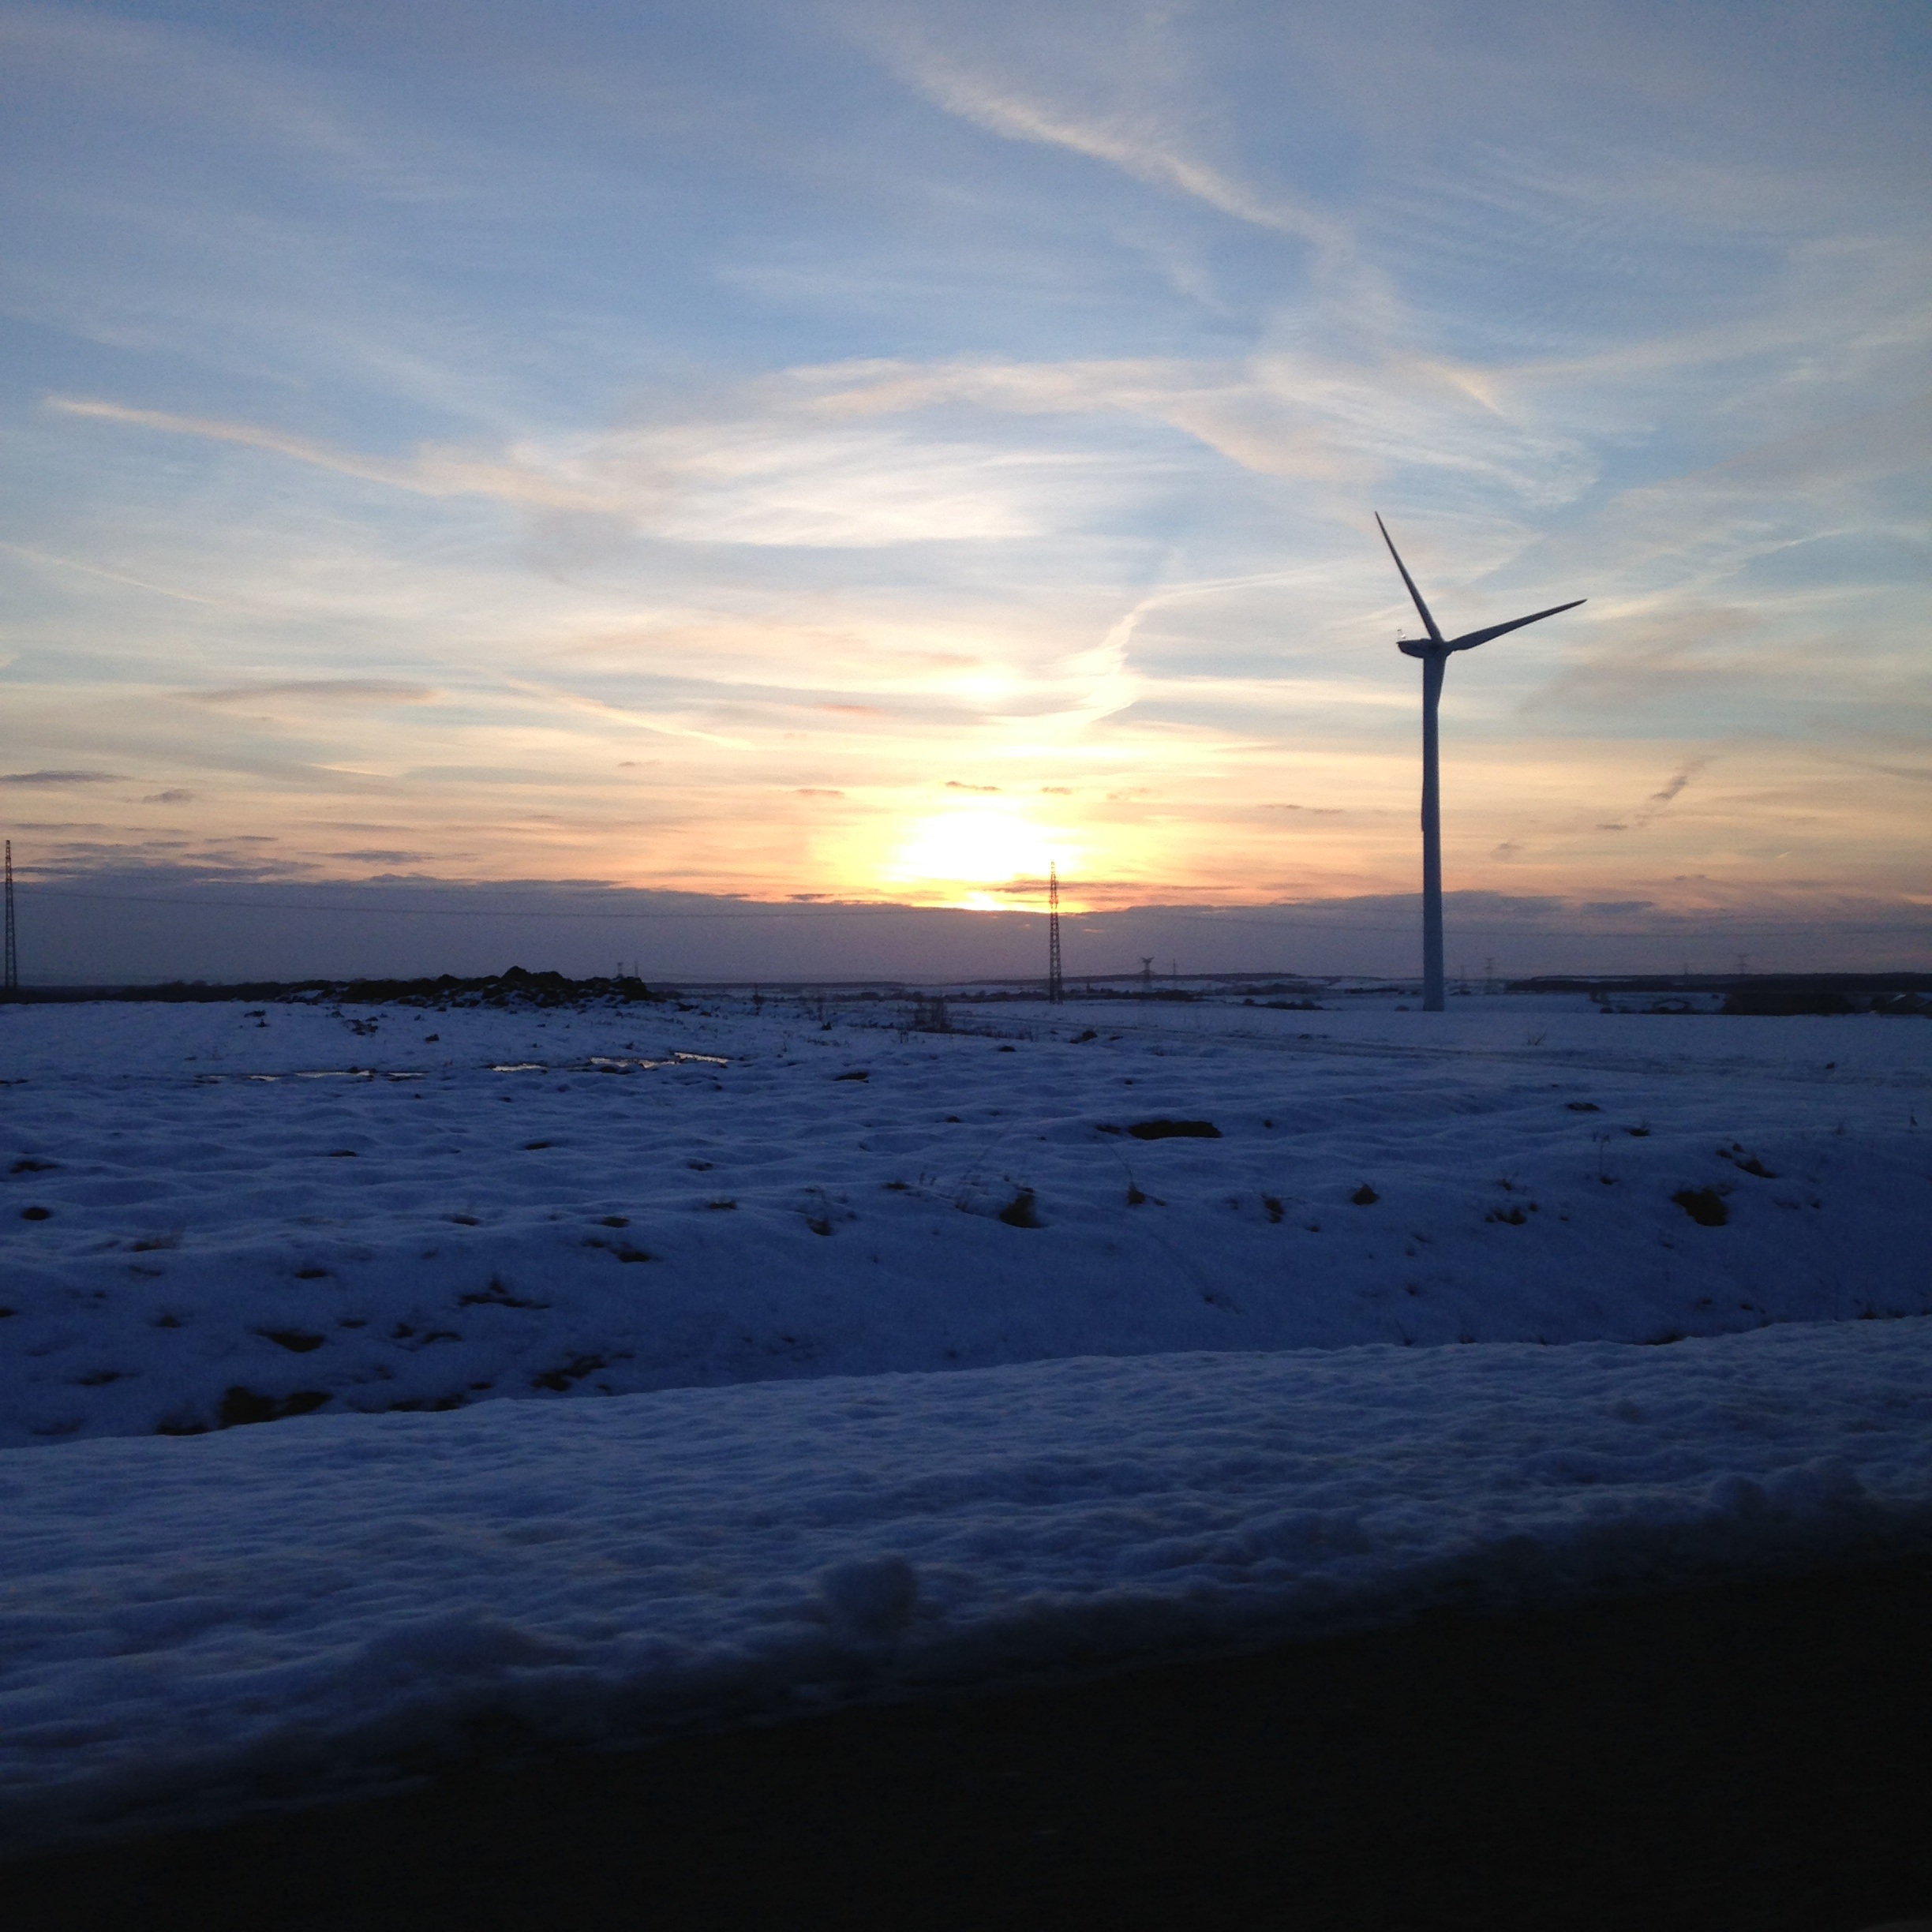
beach, sea, coast, sand, ocean, horizon, snow, winter, cloud, sky, sun, sunrise, sunset, sunlight, morning, shore, wave, wind, dawn, dusk, evening, reflection, end of day, afterglow, eoliennes, meurthe and moselle